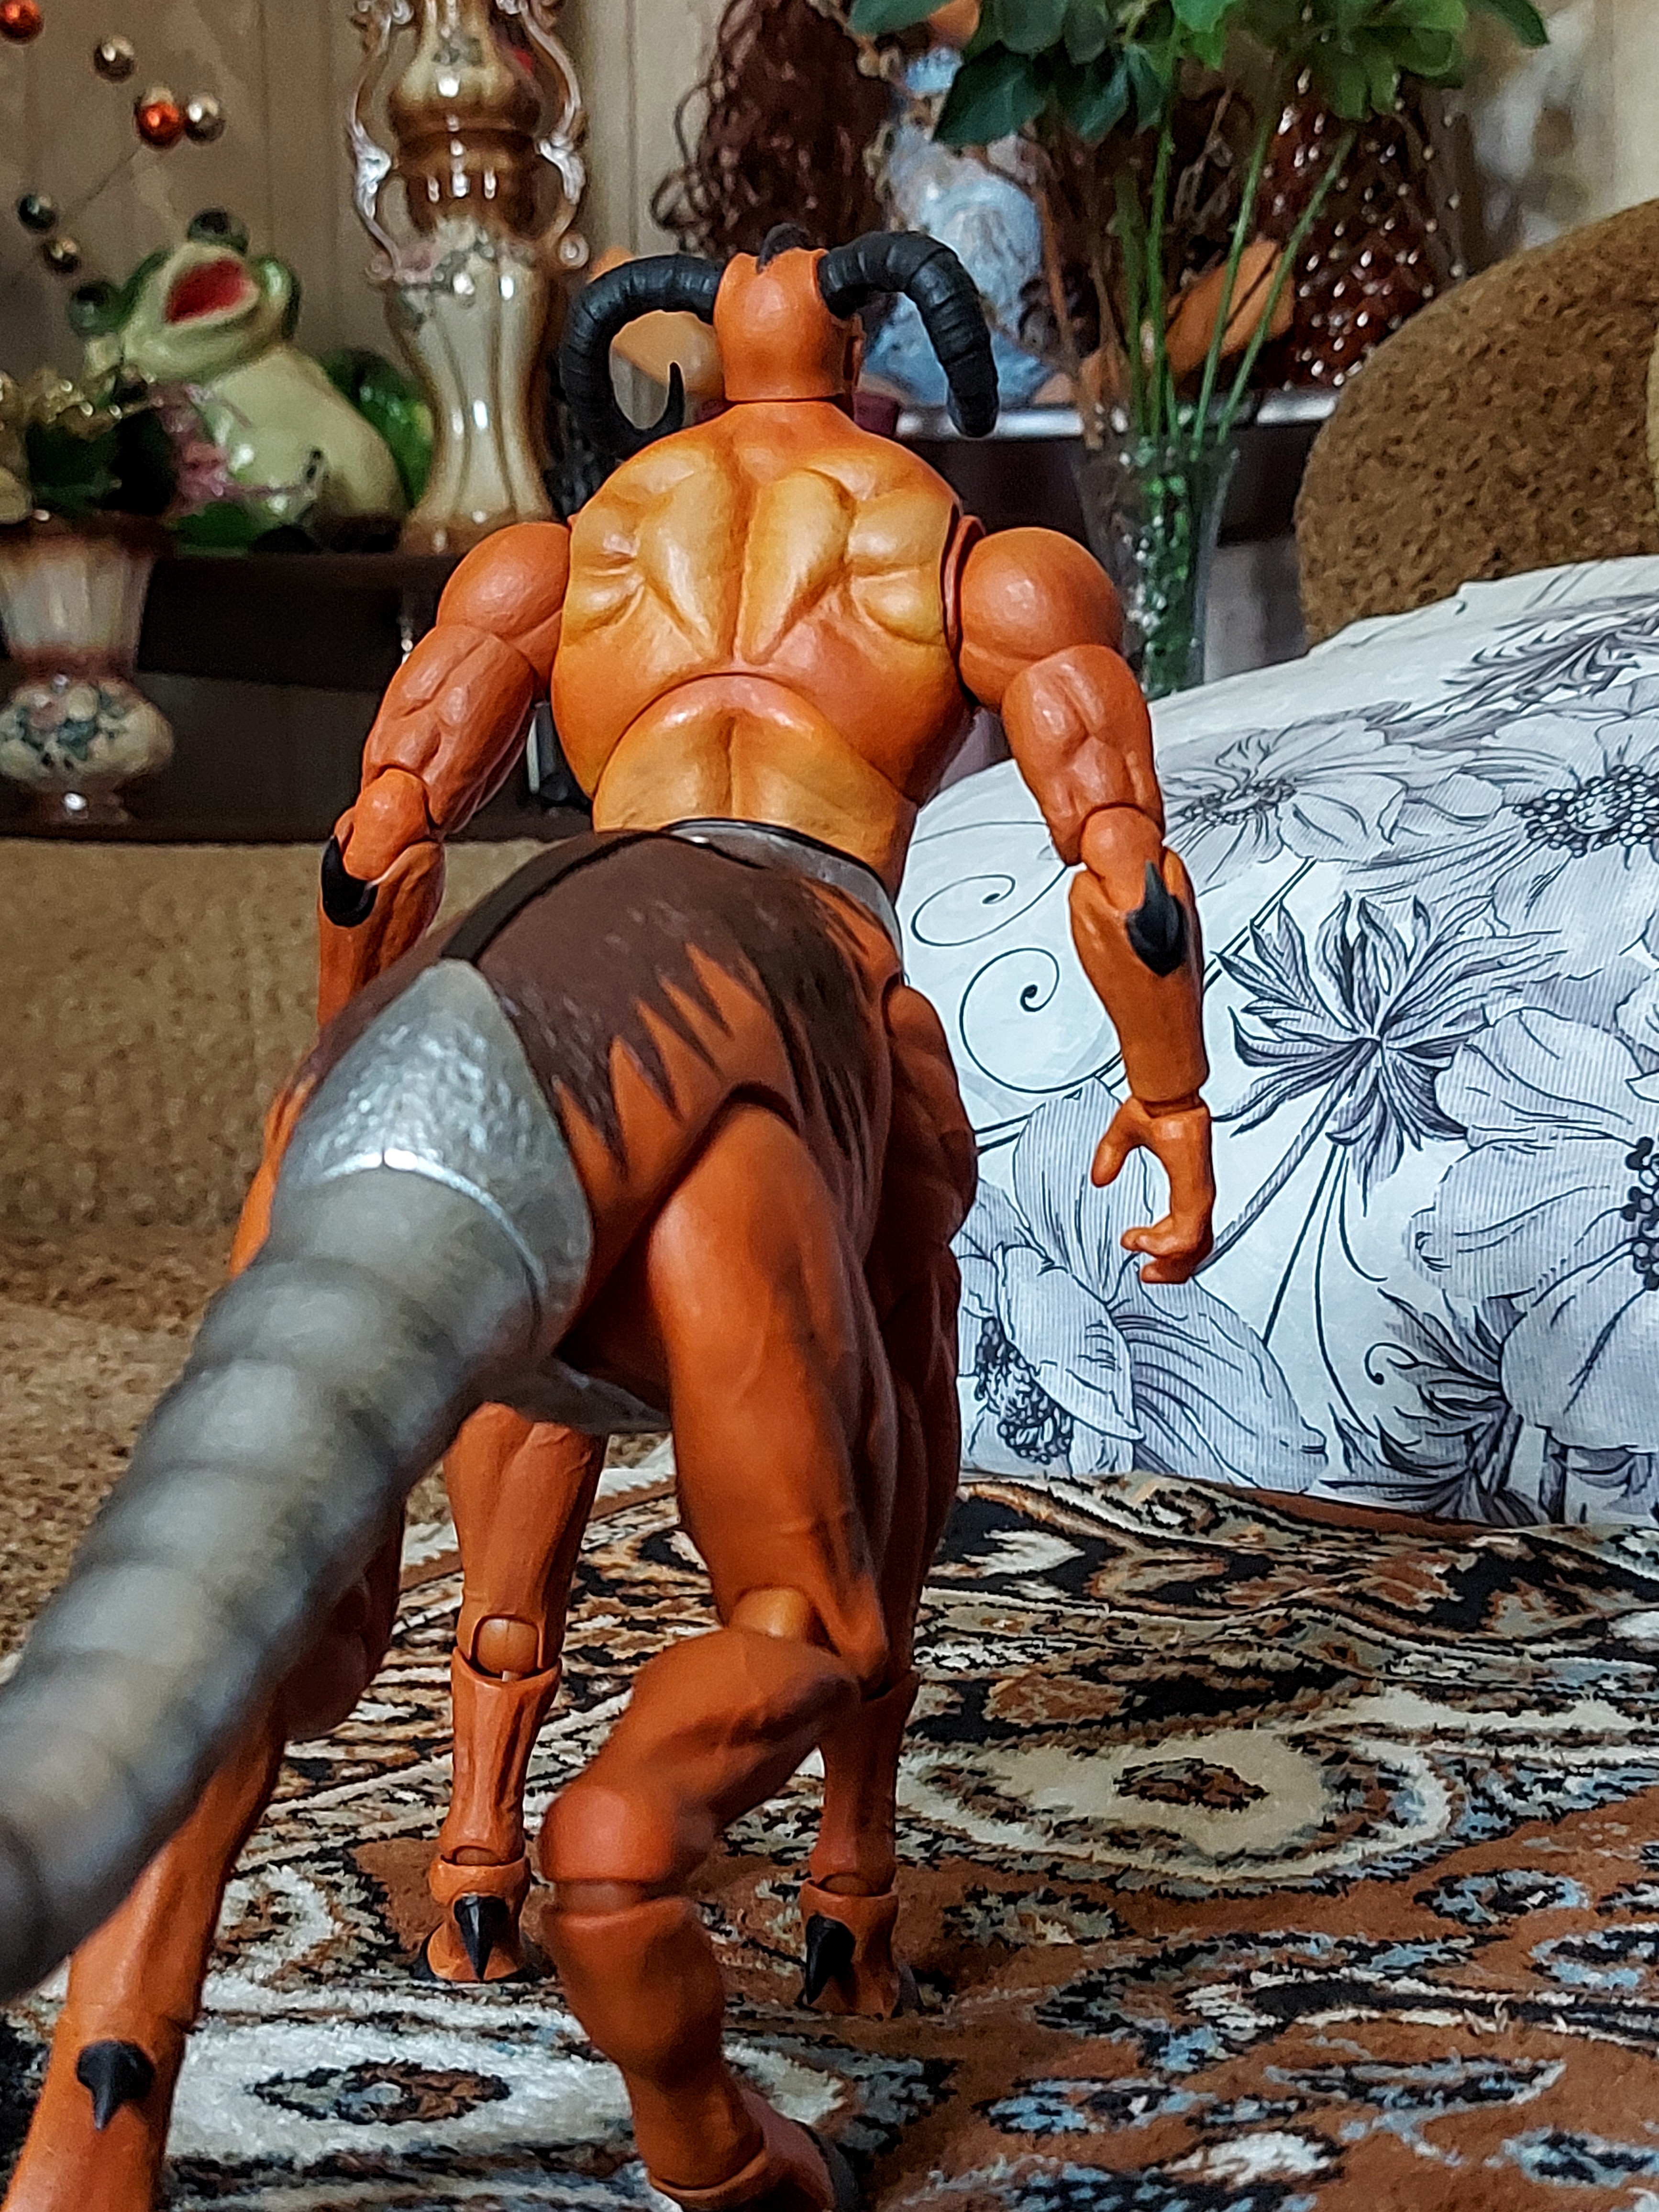
Shokan, storm, collectibles, warrior, fighter, action, figure, muscle, human body, flowerpot, textile, thigh, waist, art, Barechested, black hair, knee, chest, cg artwork, human leg, toy, undergarment, trunk, calf, event, abdomen, fictional character, underpants, foot, illustration, flesh, sitting, fiction, fashion accessory, stocking, room, leather, action figure, costume